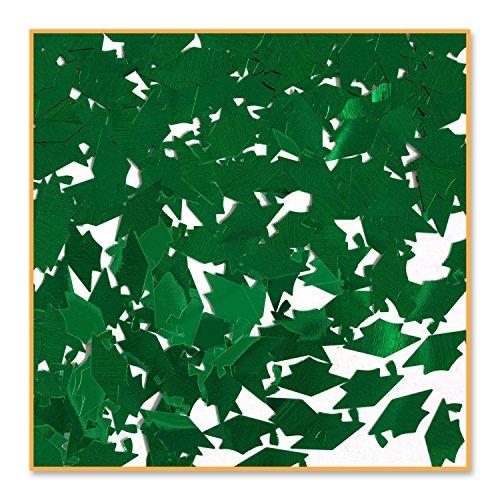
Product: Beistle CN007 Grad Caps Confetti, Green
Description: Great Condition.
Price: $4.52
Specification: ProductDimensions:5.2x4.5x0inches|ItemWeight:0.16ounces|ShippingWeight:0.32ounces(Viewshippingratesandpolicies)|Department:Decorations|Manufacturer:TheBeistleCompany|ASIN:B00AW0CUDS|DomesticShipping:ItemcanbeshippedwithinU.S.|InternationalShipping:ThisitemcanbeshippedtoselectcountriesoutsideoftheU.S.LearnMore|Itemmodelnumber:CN007